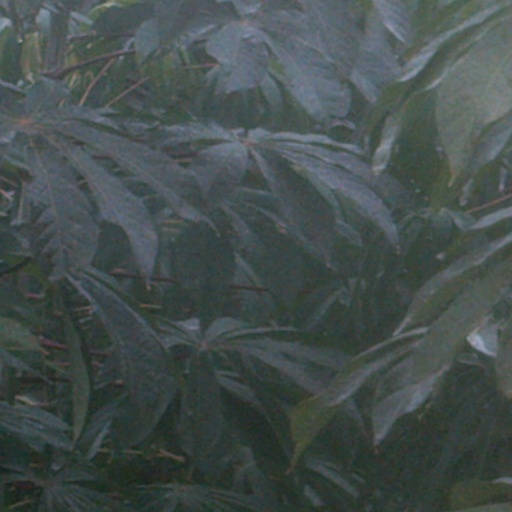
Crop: cassava